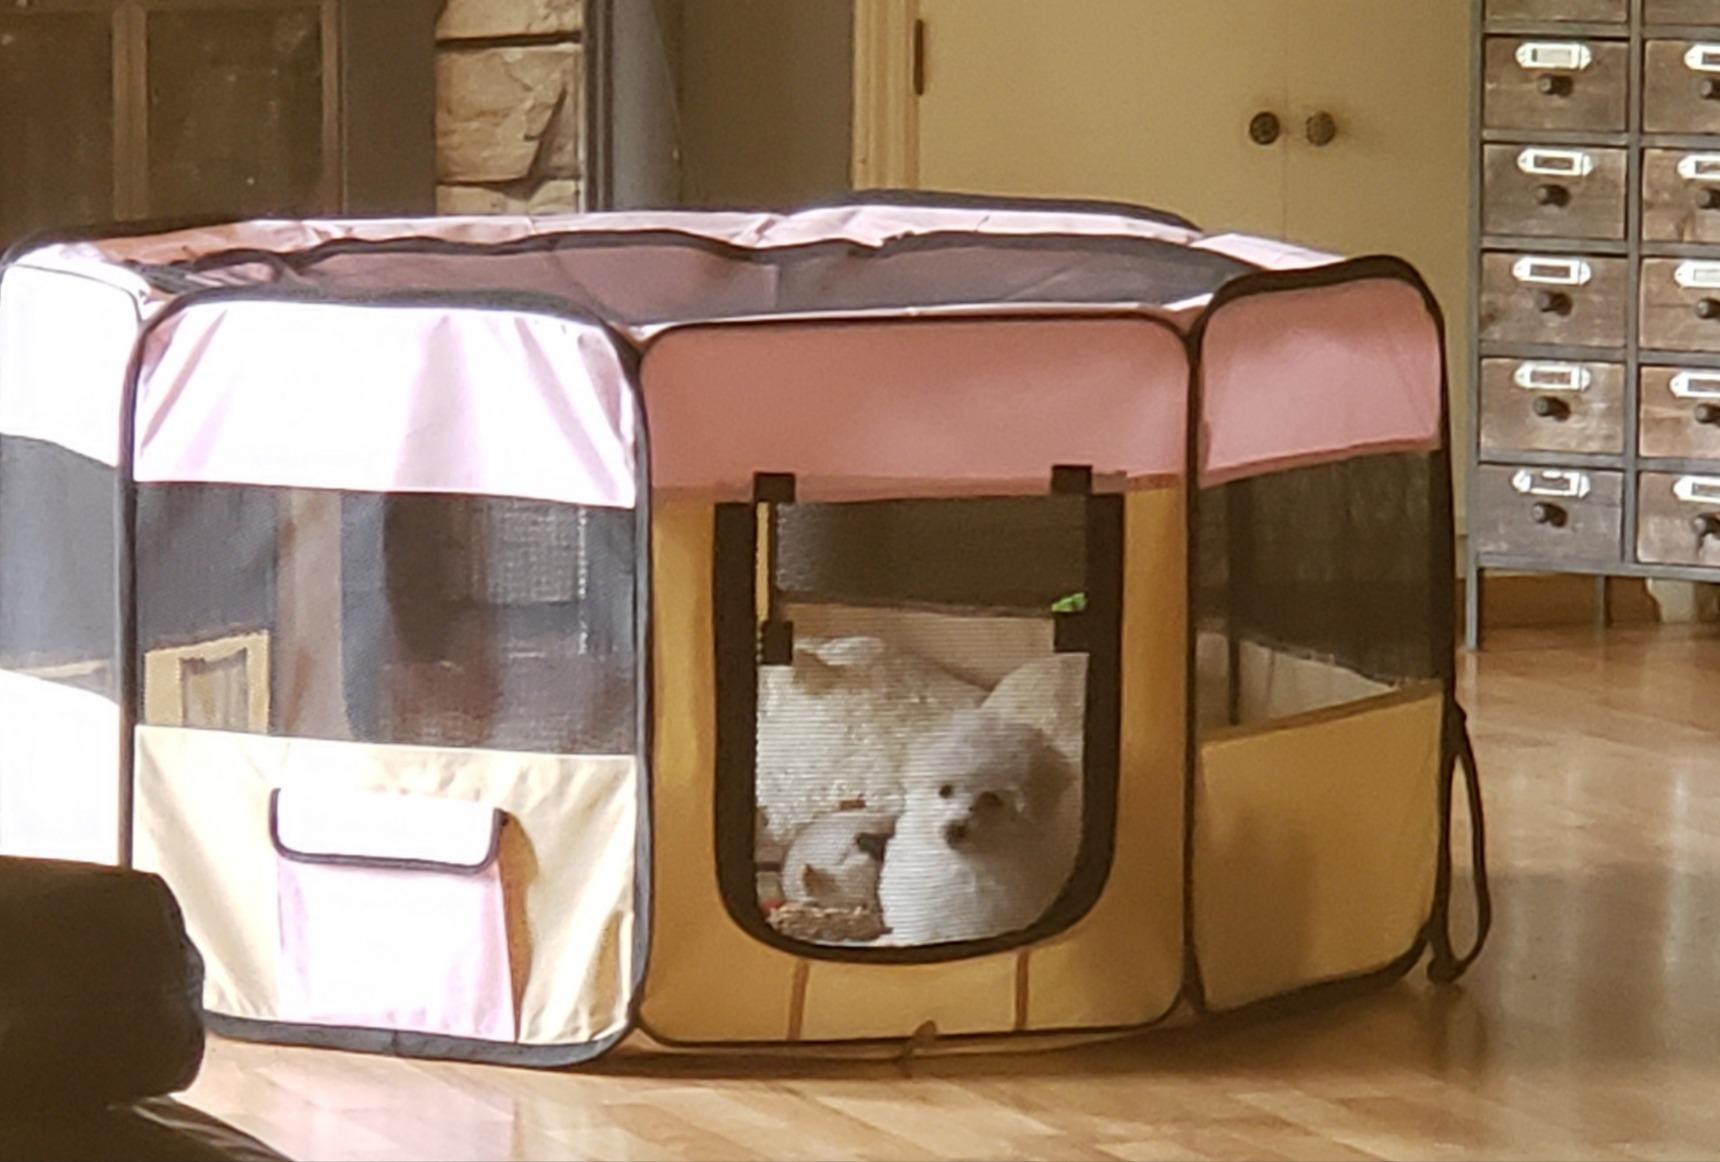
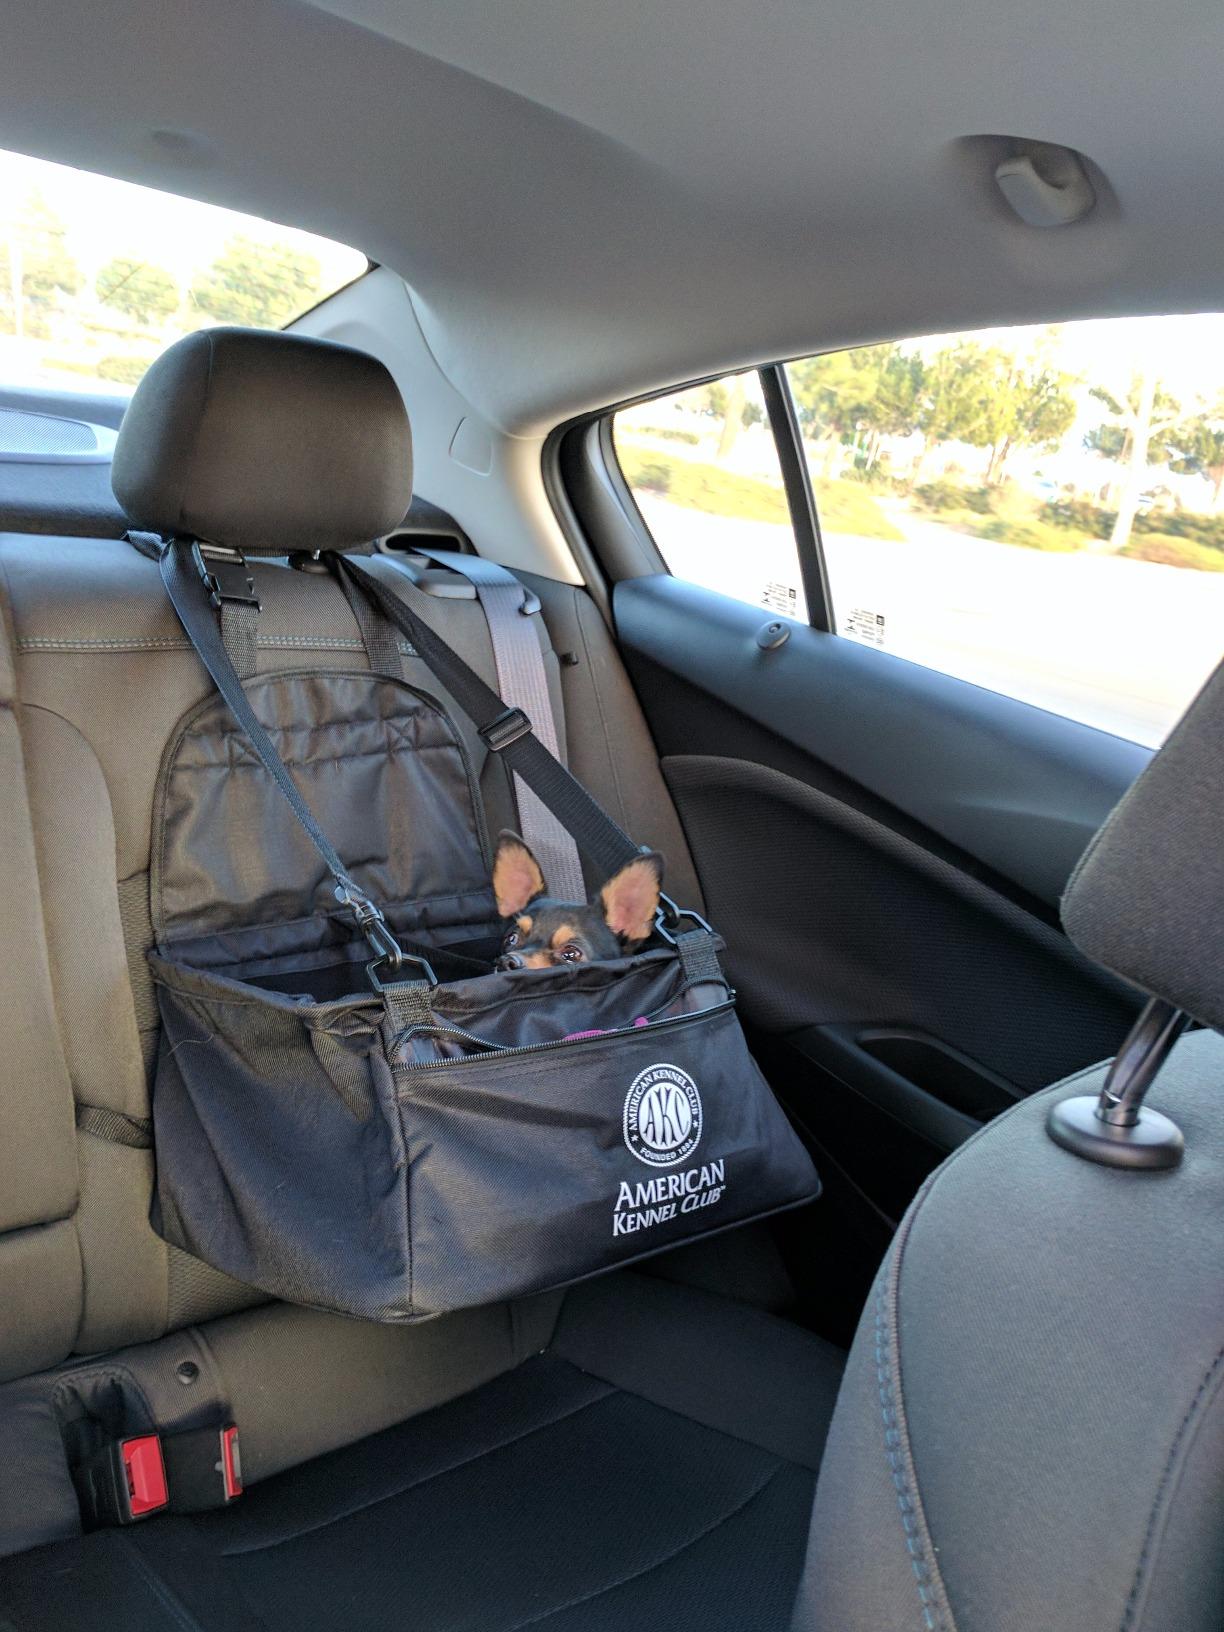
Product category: items_kennel
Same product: no